Nissan Fairlady Z (S30)

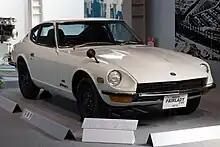

Packaging the S20 engine (originally designed by the former Prince engineers) from the Skyline GT-R created a faster Fairlady. "Z432" referred to 4 valves per cylinder, 3 Mikuni carburetors, and 2 camshafts. The model code is PS30. Approximately 420 were built. Some Z432s were used by the police in Japan.